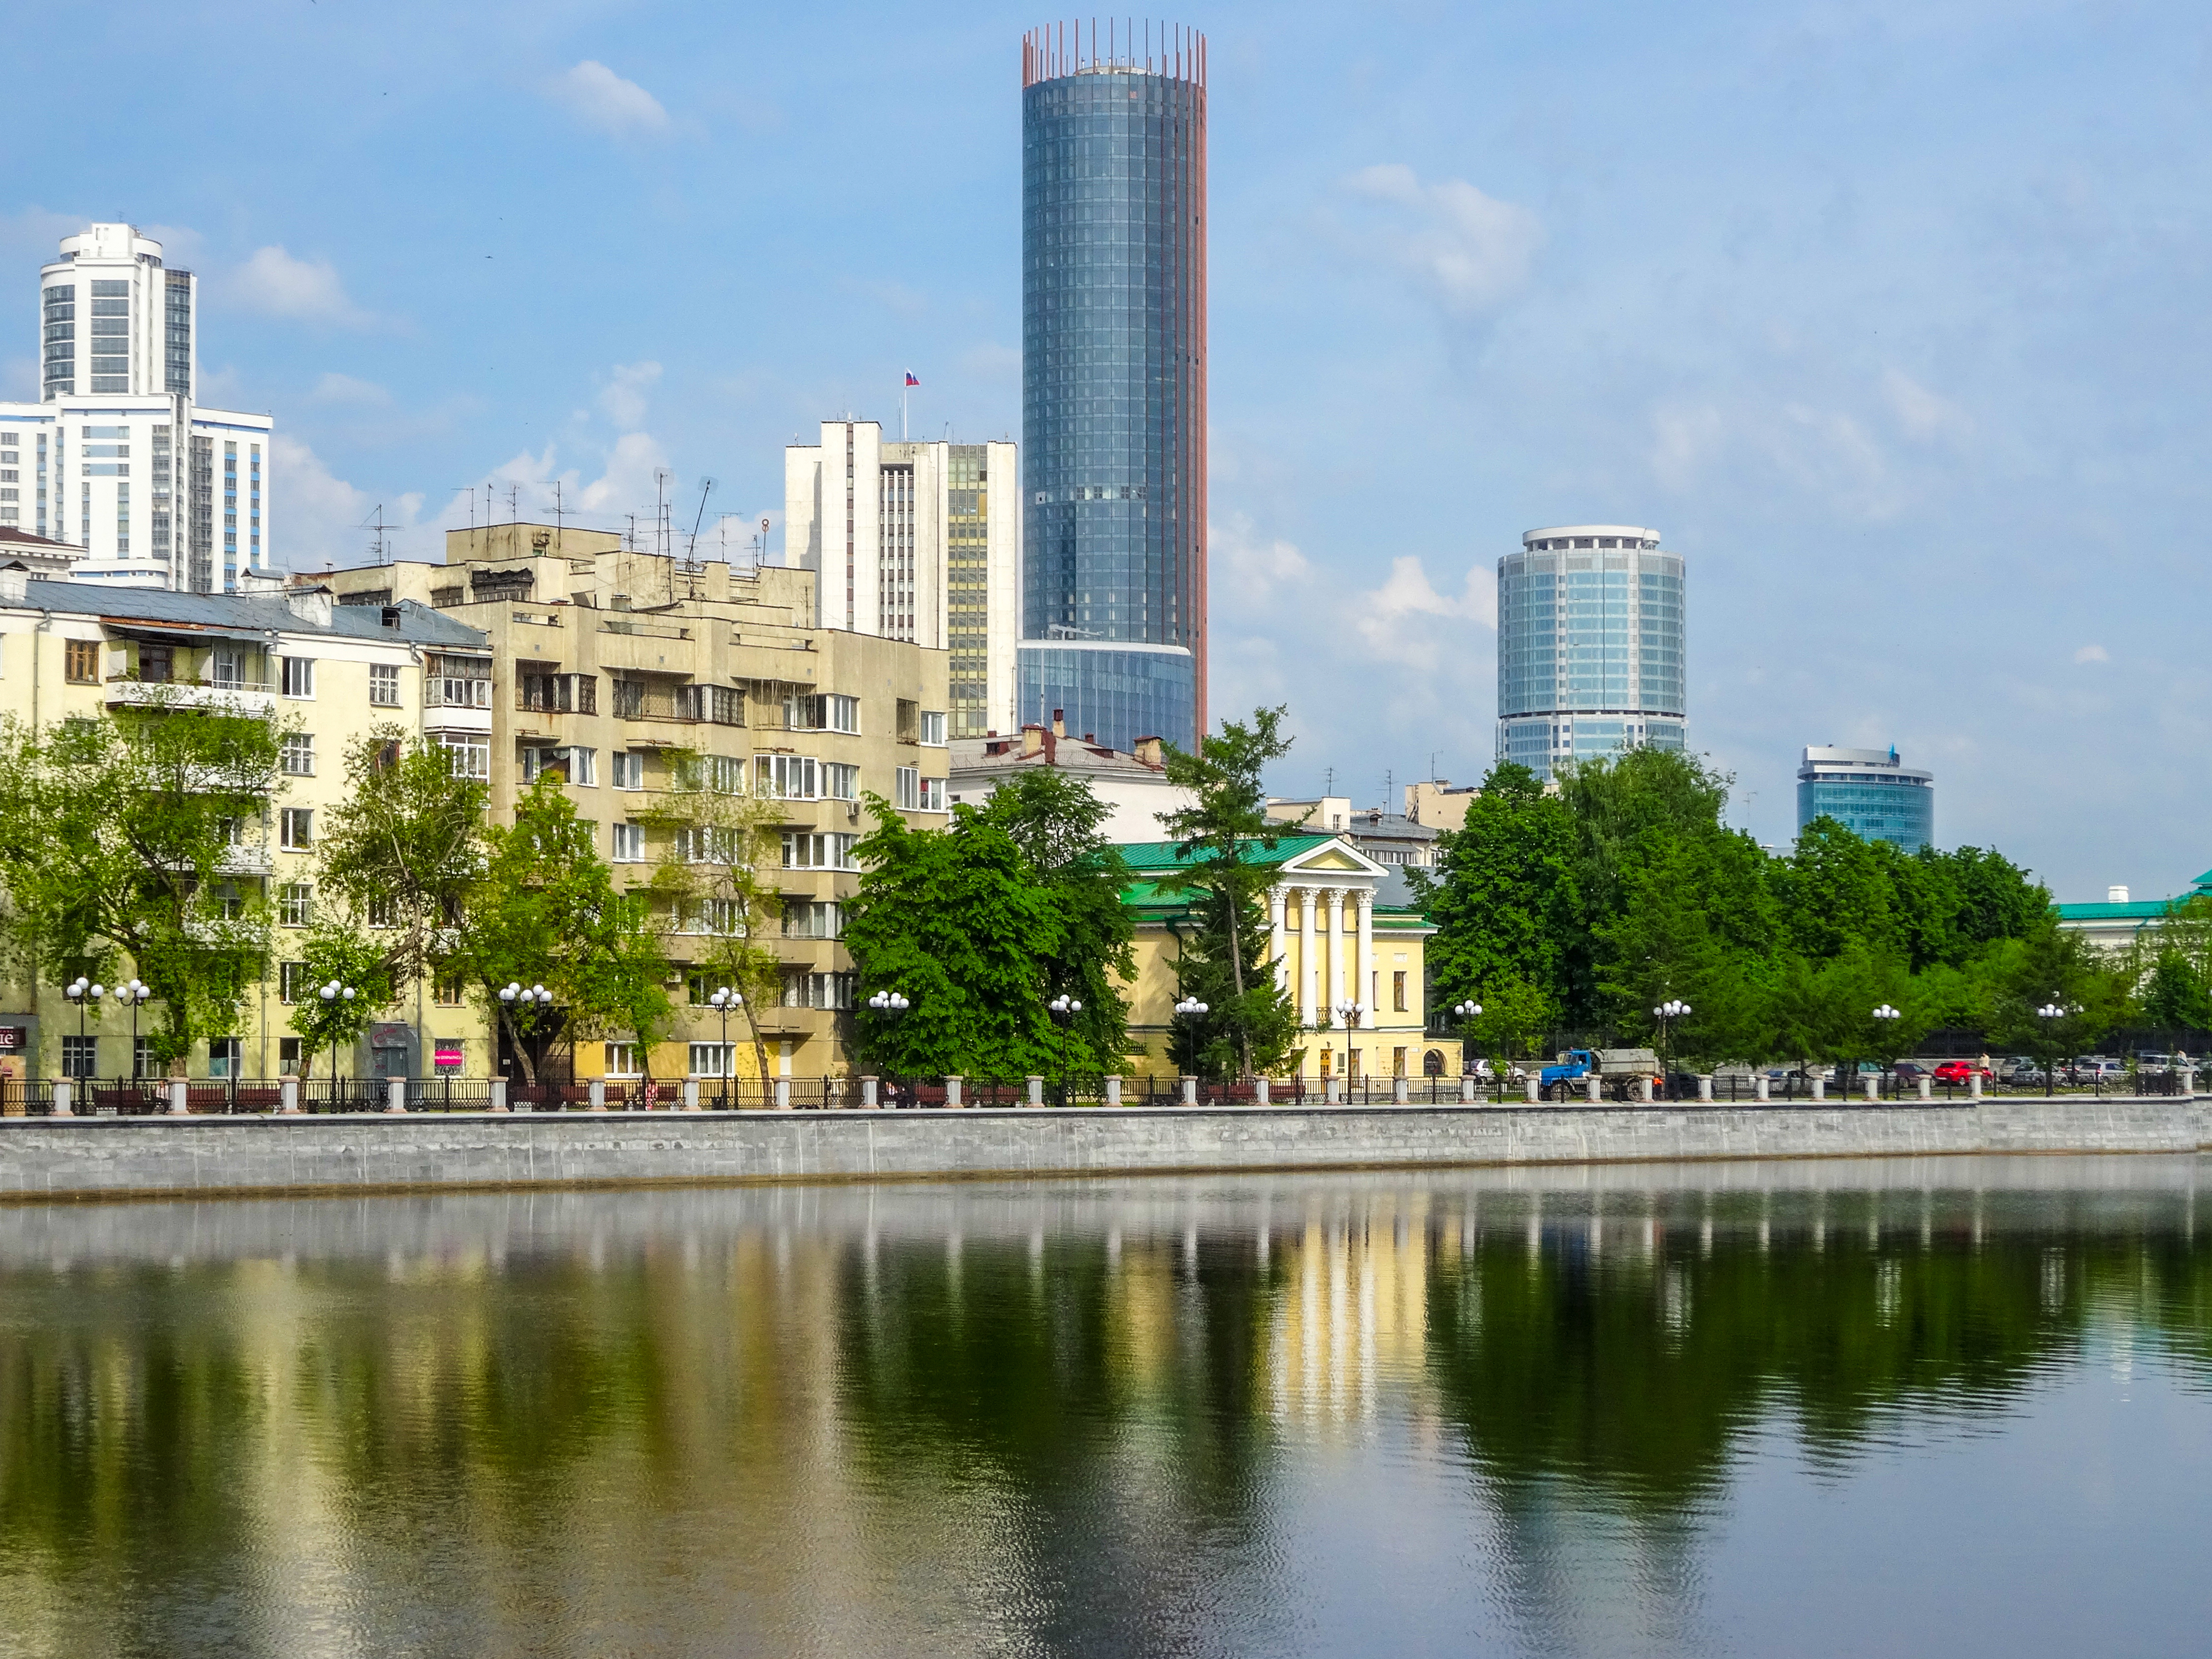
skyscraper, buildings, river, reflection, urban, sky, city, architecture, yekaterinburg, ekaterinburg, daytime, tower block, metropolitan area, urban area, water, commercial building, condominium, building, waterway, real estate, cityscape, metropolis, bank, facade, mixed use, tower, watercourse, downtown, apartment, reservoir, lake, skyline, urban design, human settlement, channel, headquarters, corporate headquarters, reflecting pool